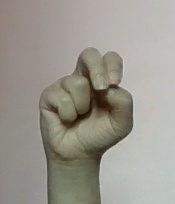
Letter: gaaf